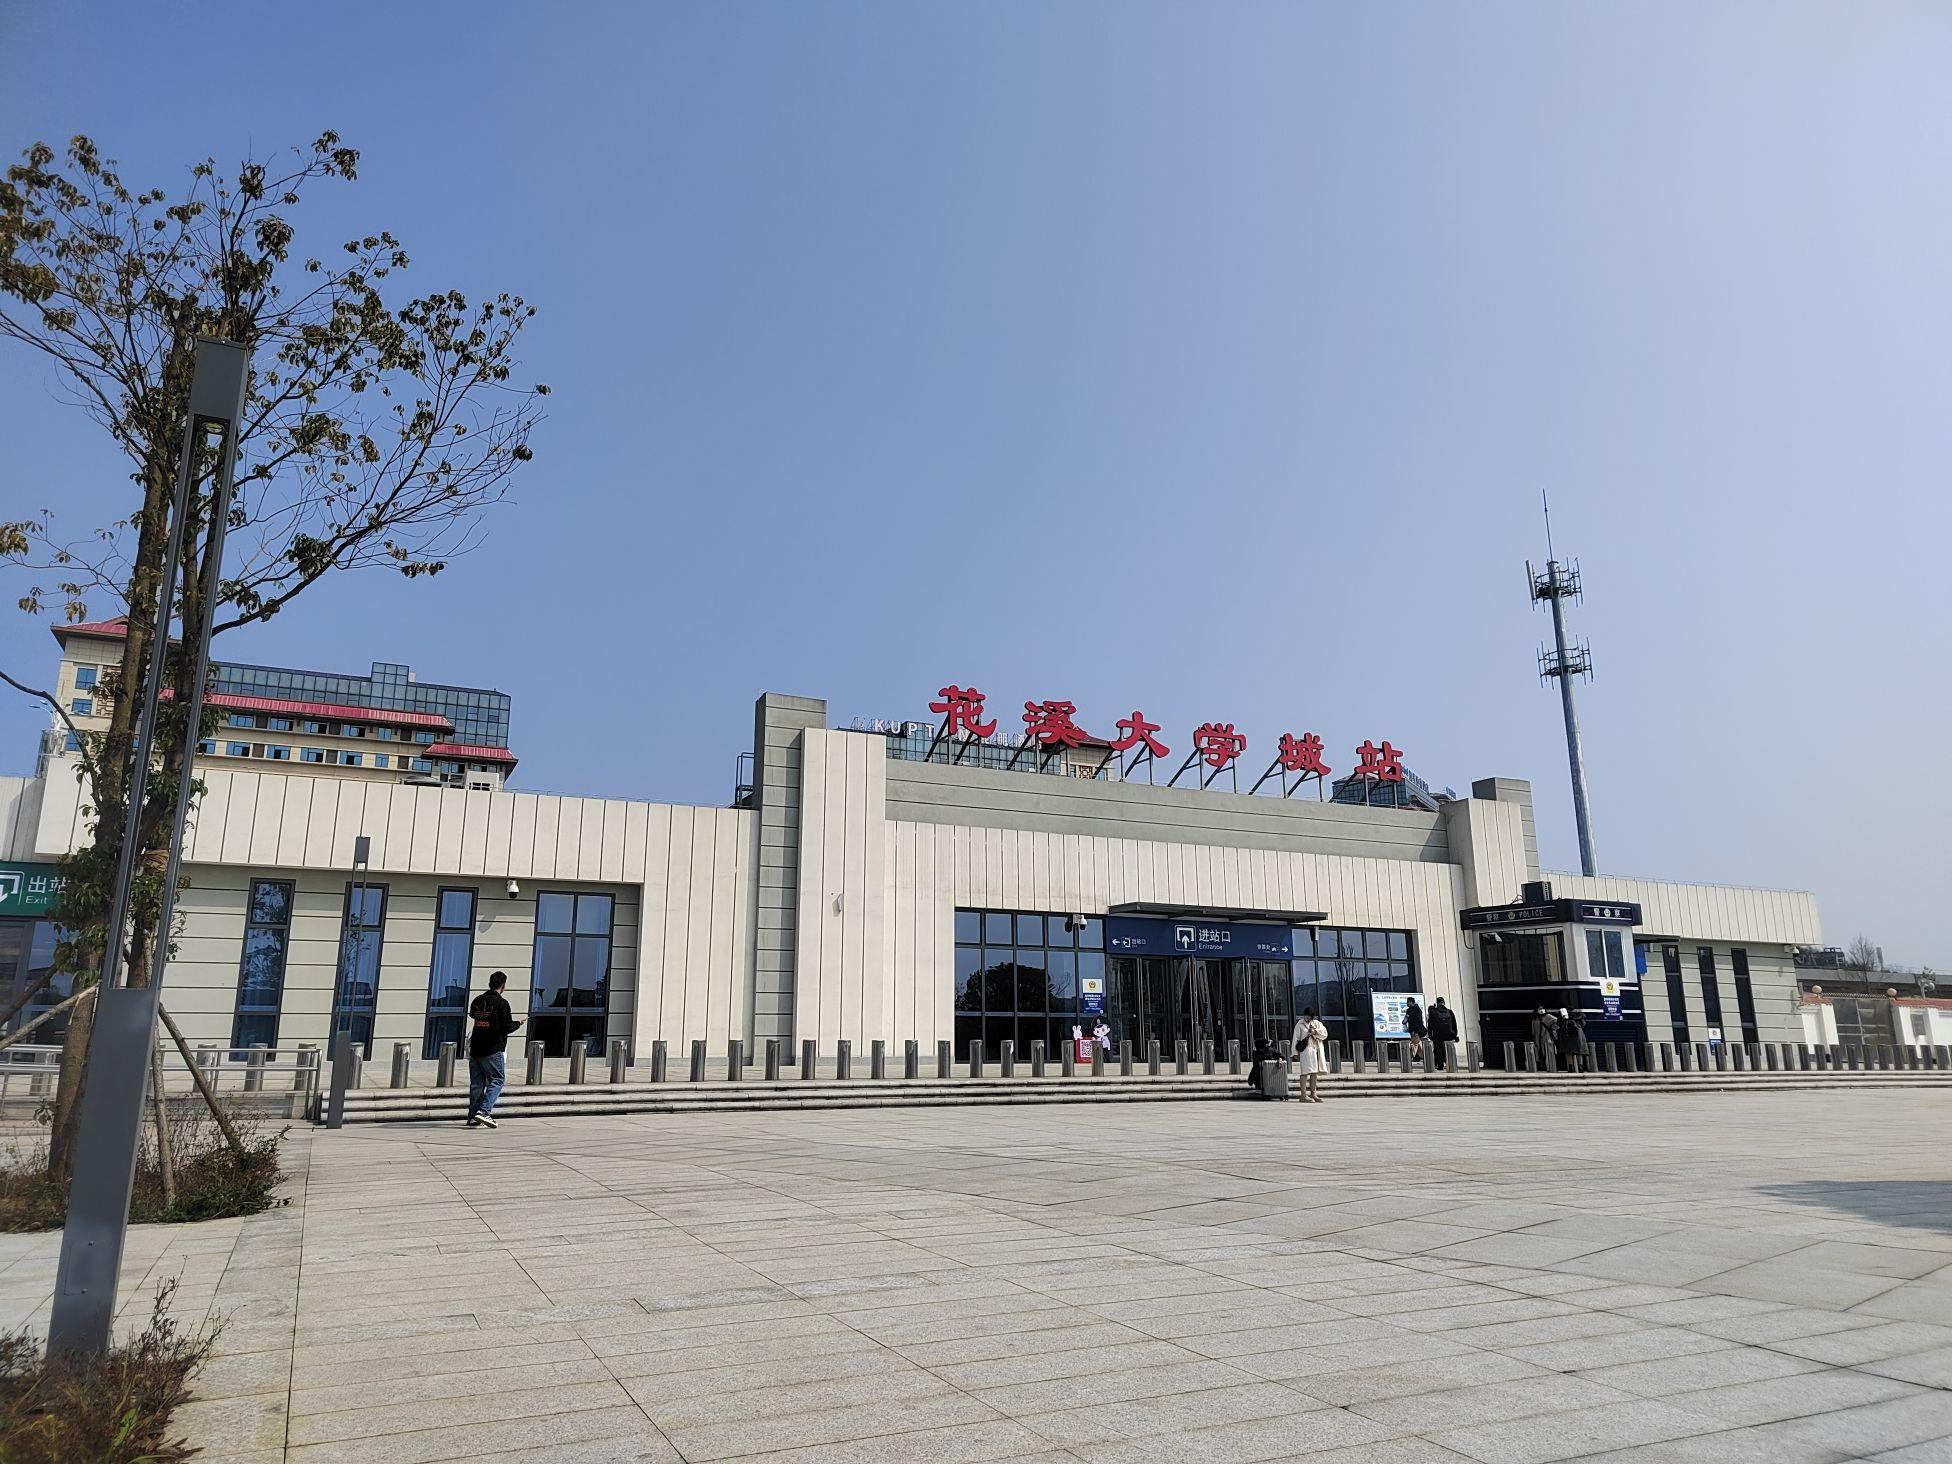
地标名称：花溪大学城站
所在城市：贵阳市·花溪区